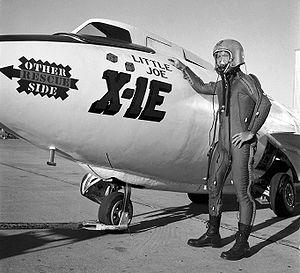
Le XS-1 est un avion expérimental américain à moteur fusée. Il est le premier appareil à franchir le mur du son en vol horizontal. Développé spécifiquement dans ce but dans le cadre du programme X-Planes de recherche de l'USAAF et du NACA, il est construit par Bell Aircraft Corporation.
Une combinaison pressurisée est une combinaison sous pression utilisée par les pilotes d'avions en haute altitude. En effet, ceux-ci vont si haut dans l'atmosphère que même respirer dans un masque de l'oxygène pur à cette pression environnante ne fournirait pas assez d'oxygène pour leurs corps, les combinaisons sont donc mise sous pression.
Joseph Albert « Joe » Walker, né le 20 février 1921 à Washington en Pennsylvanie et mort le 8 juin 1966 près de Barstow en Californie, est un pilote d'essai américain.